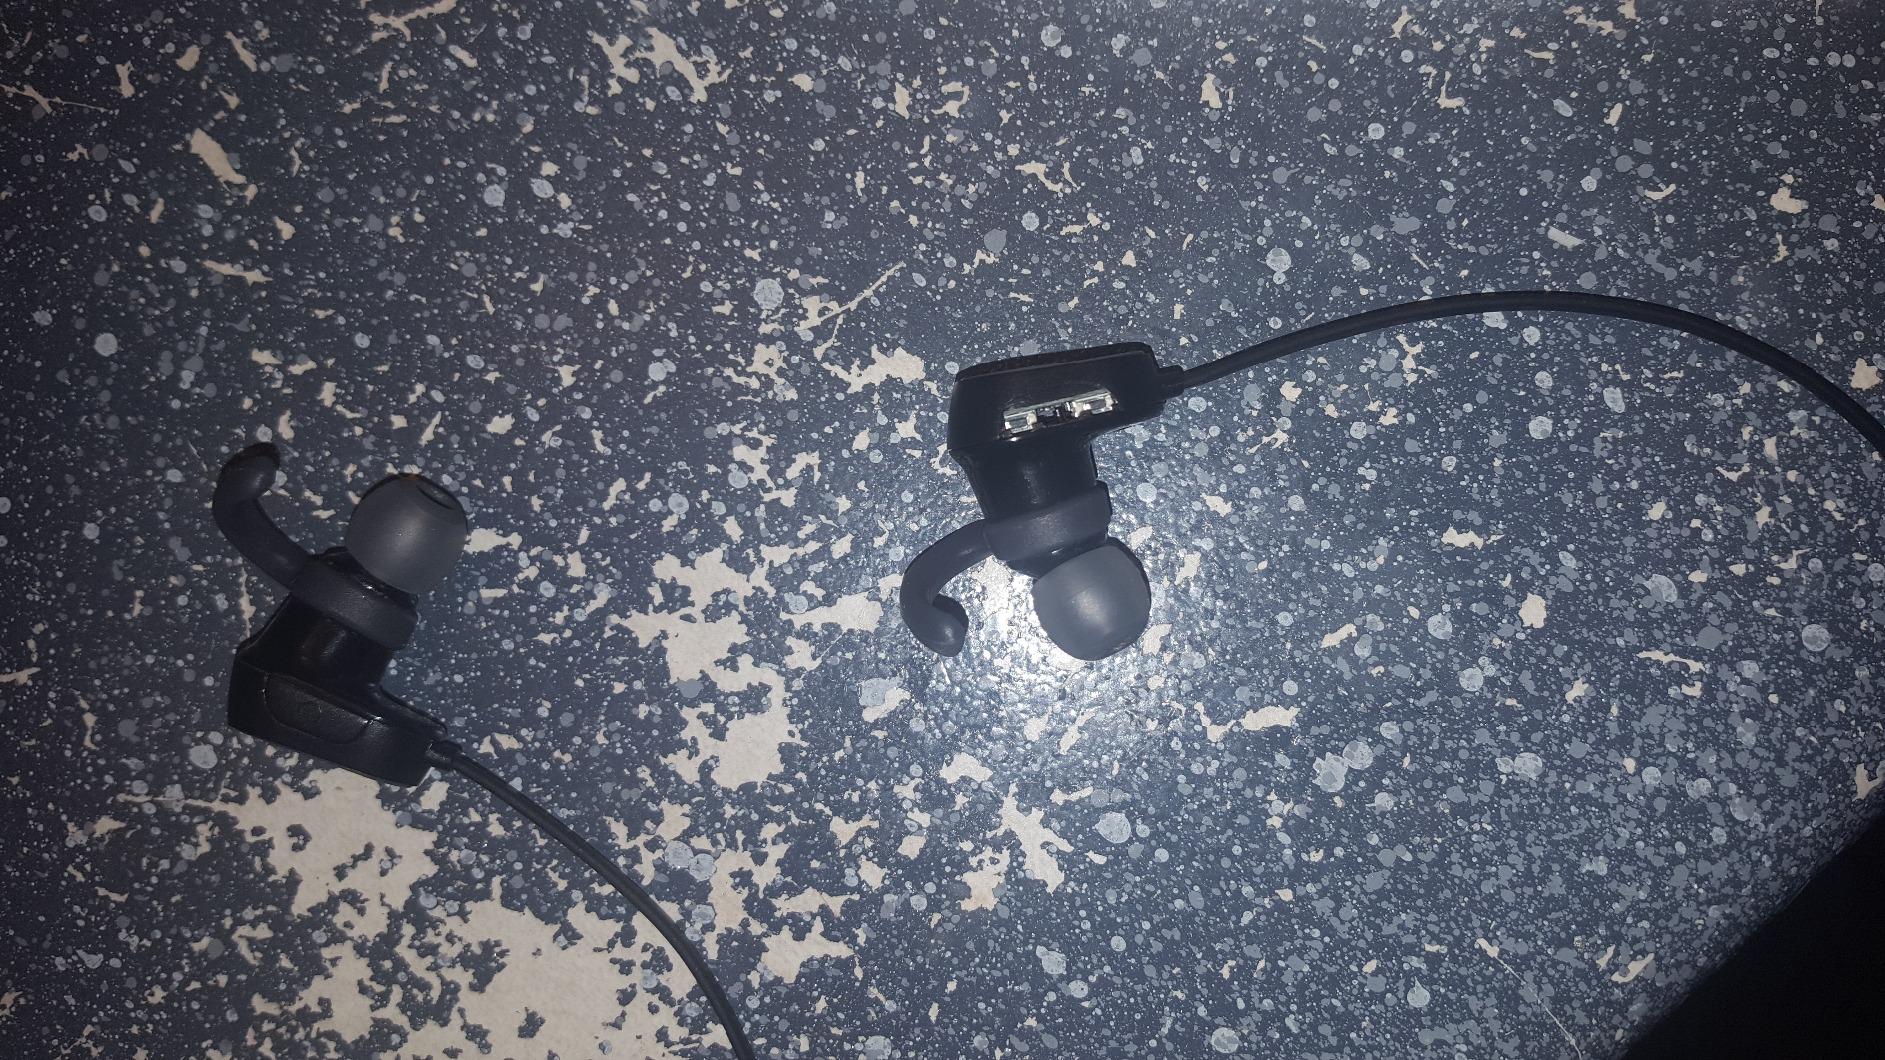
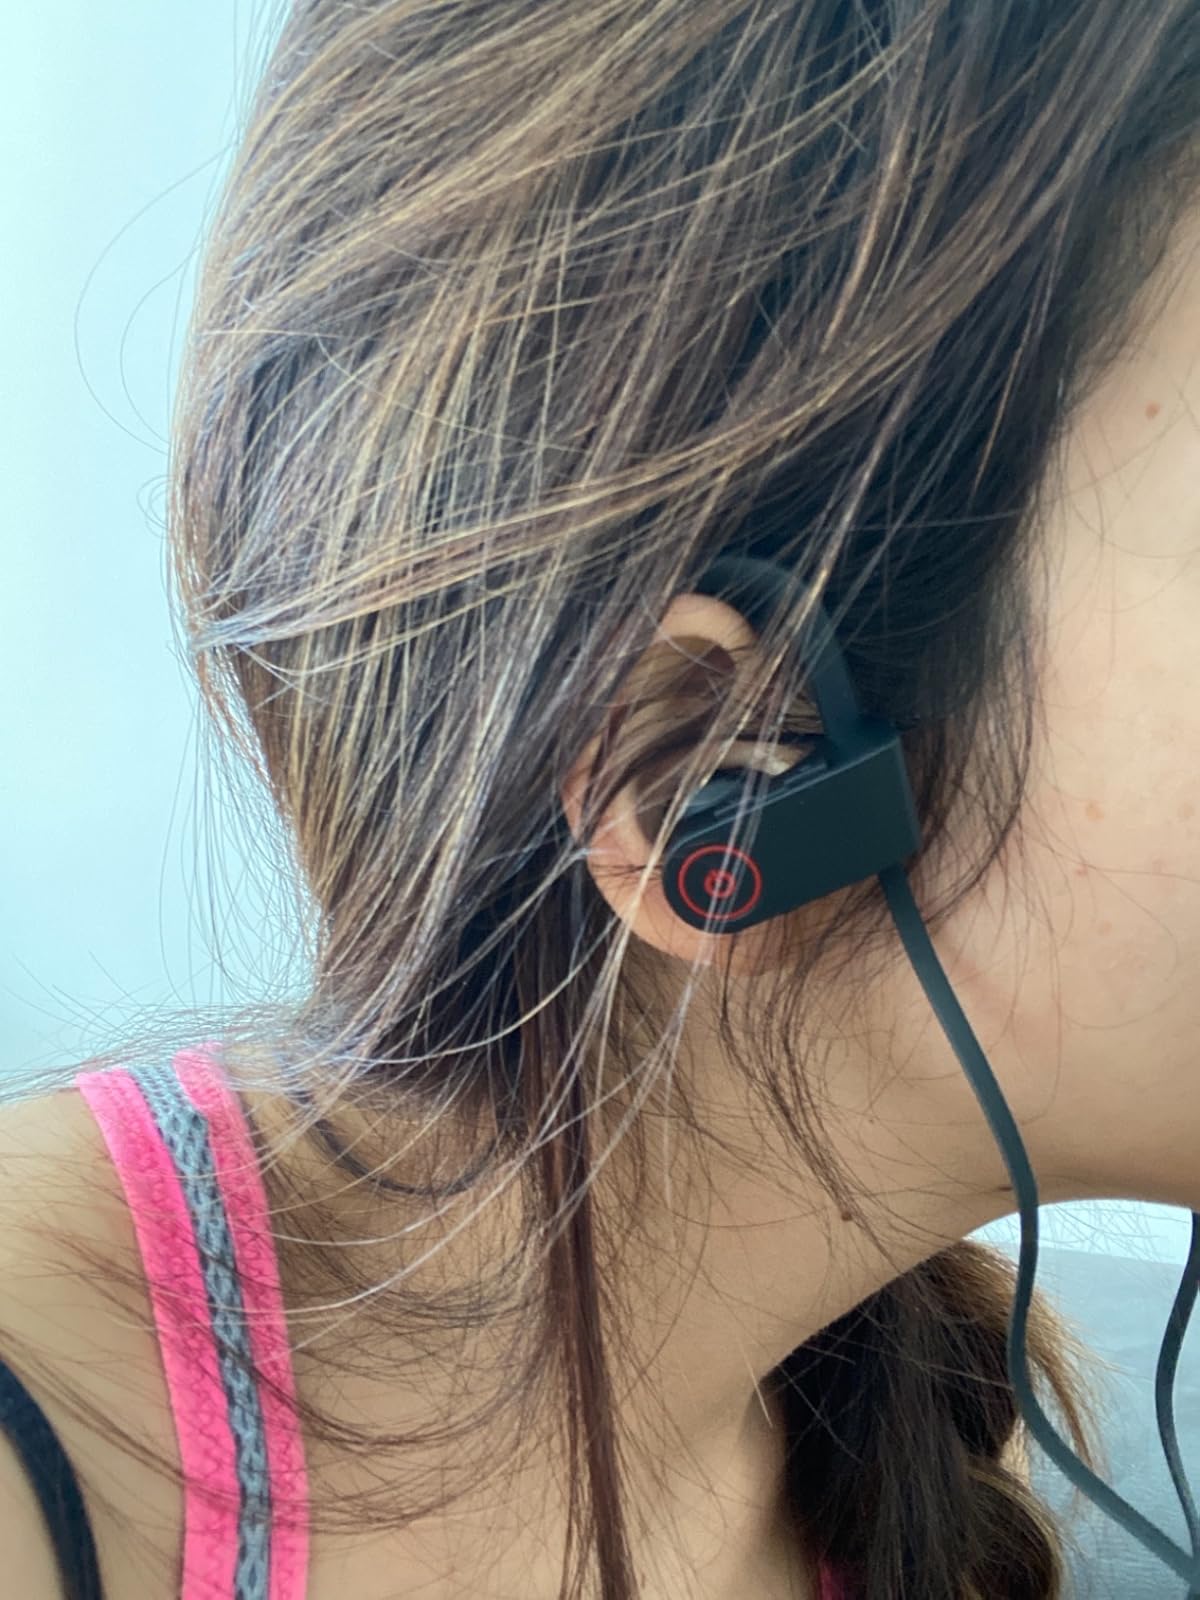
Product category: headphones
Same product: no